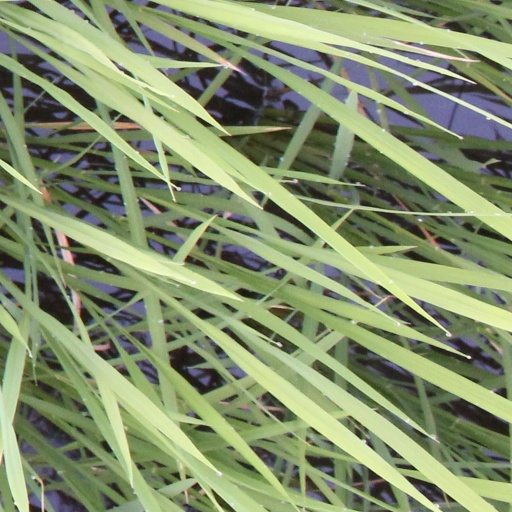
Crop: rice